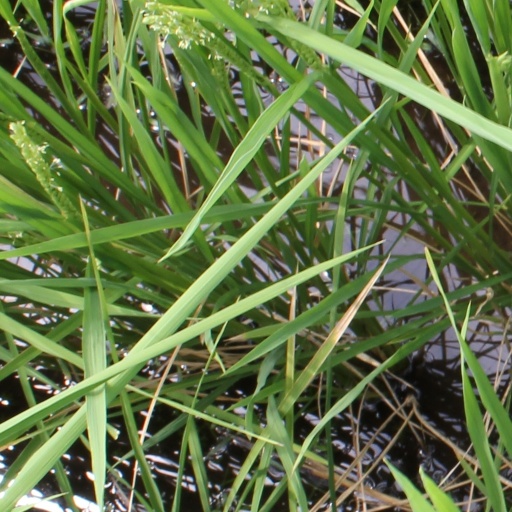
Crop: rice